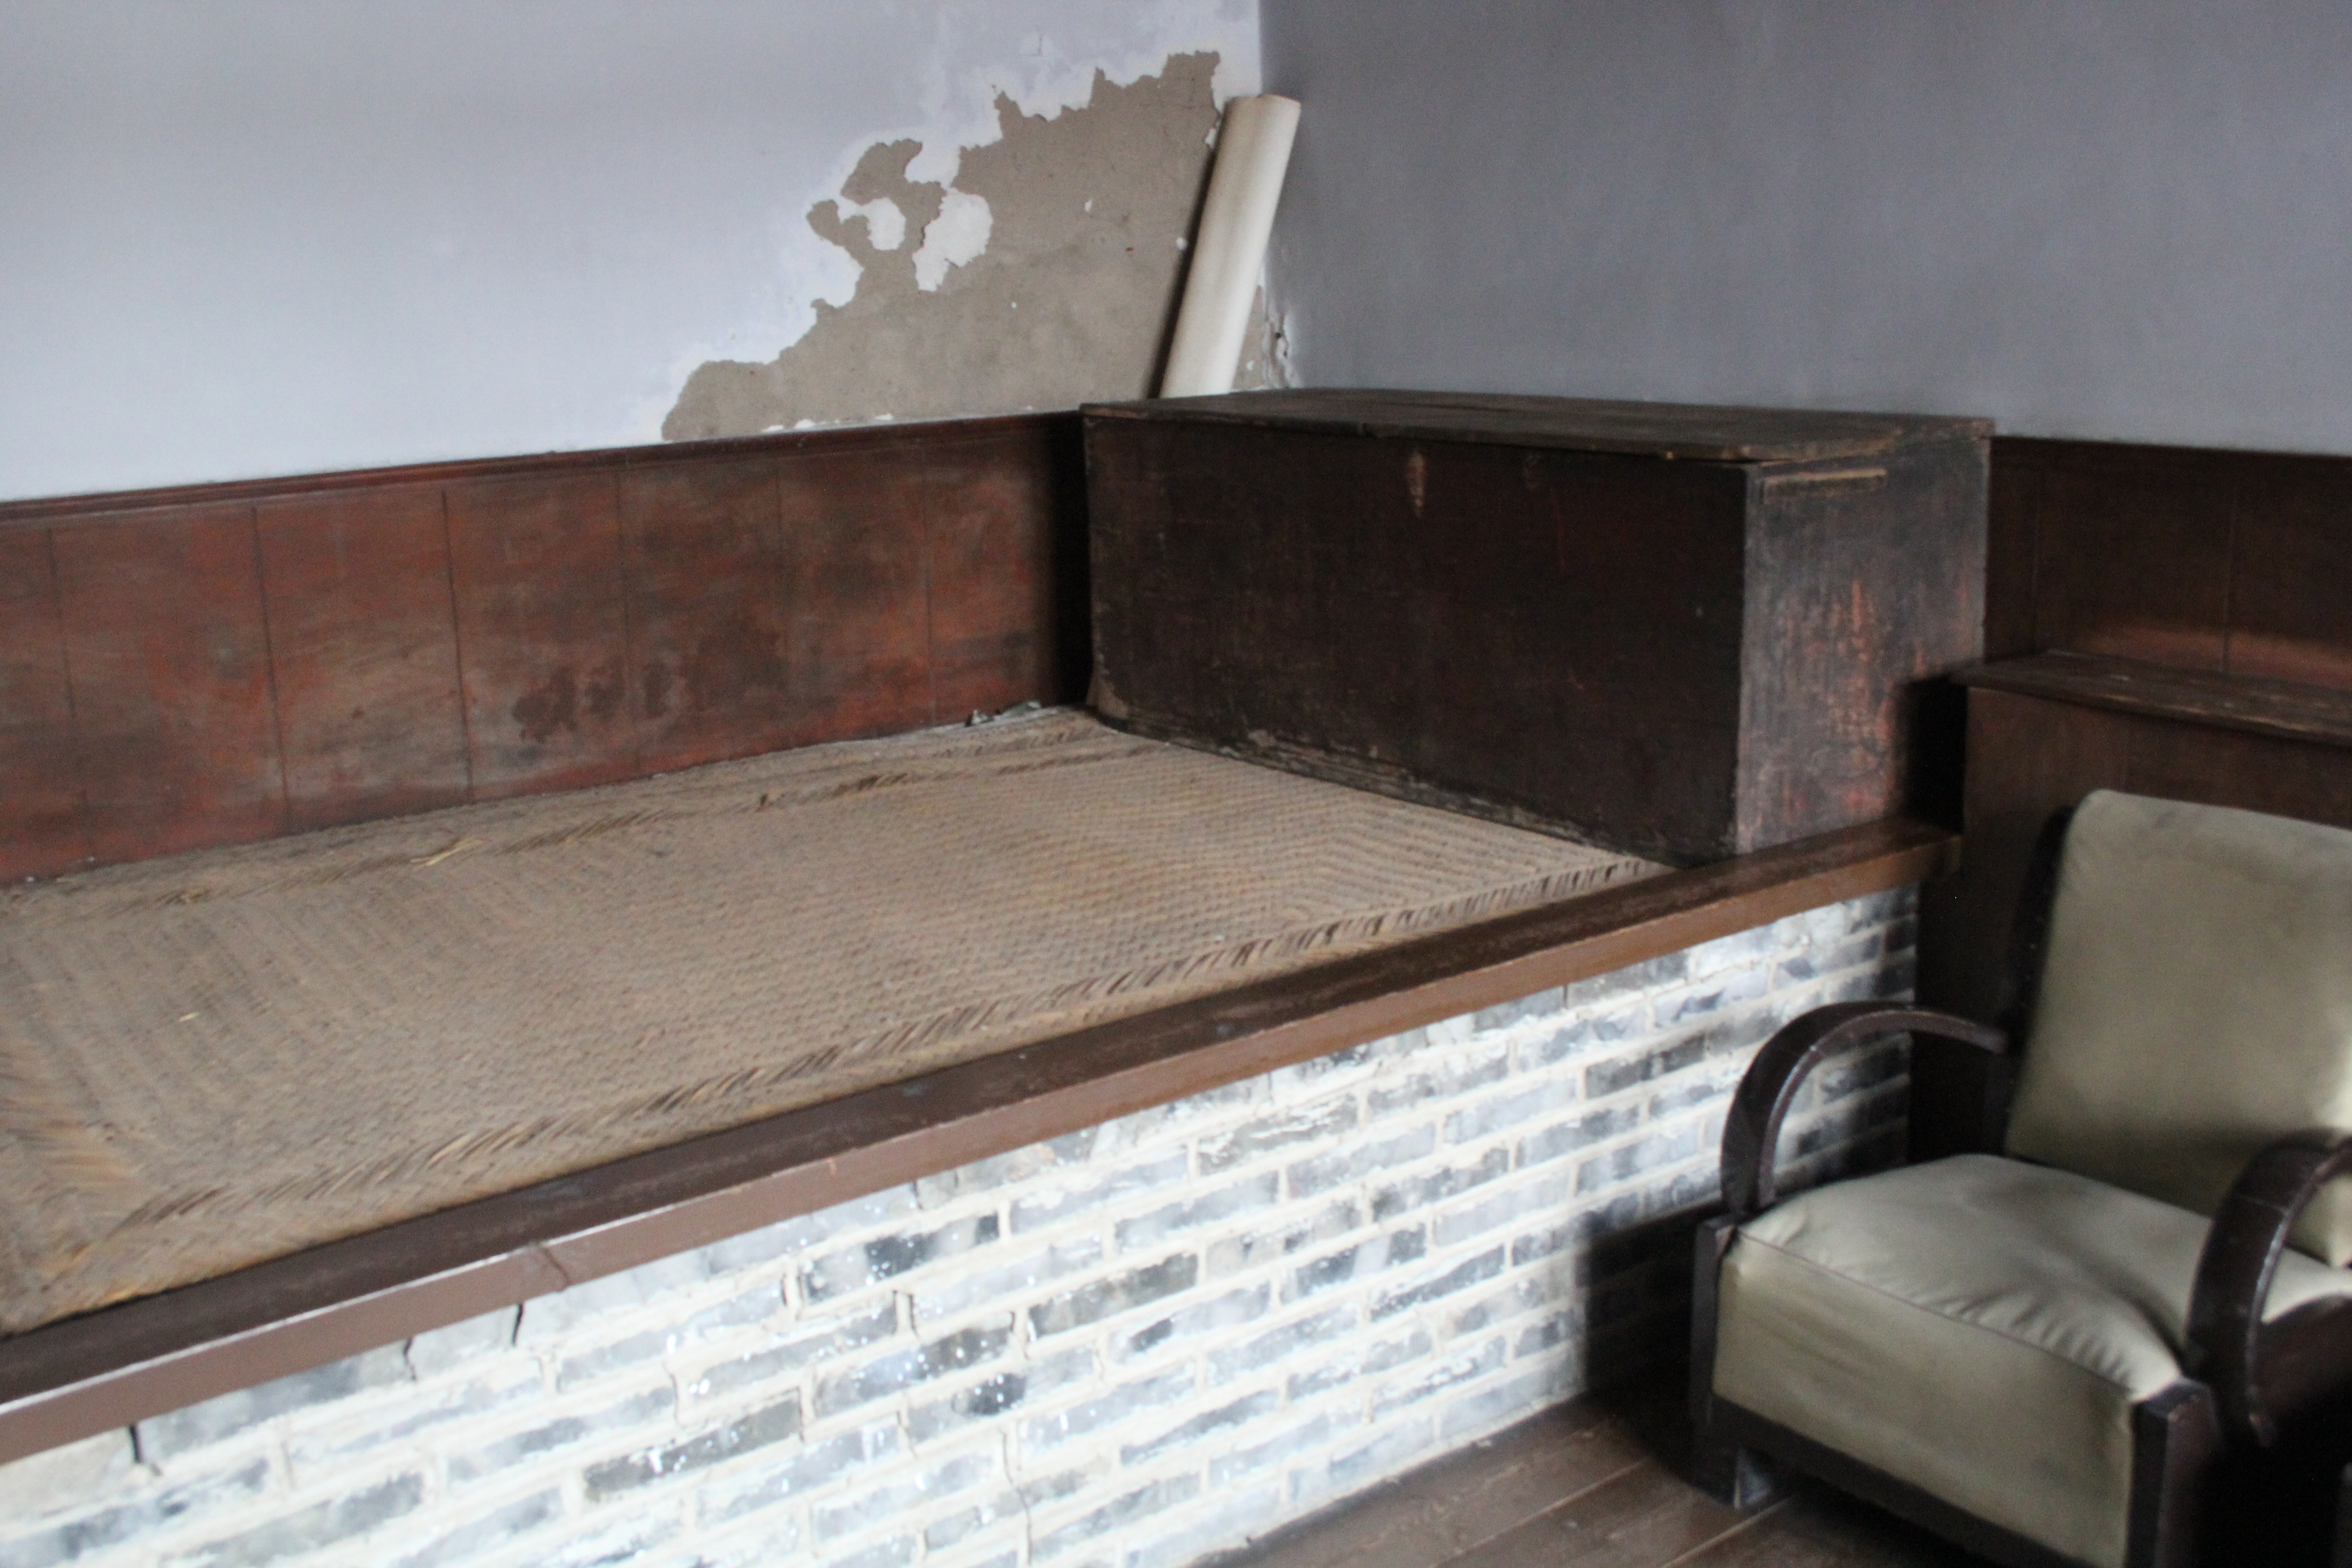
tourism, adventure, Beautiful Places, Pretty Places, environment, Interesting Places, harbin, museums, architecture, art, nature, museum, history, ancient history, furniture, couch, wall, room, floor, wood, hardwood, studio couch, flooring